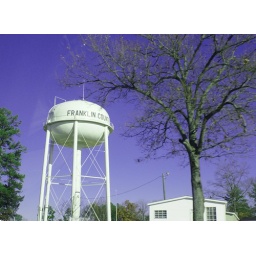
water tower on Hwy US-1 in North Carolina (2008)